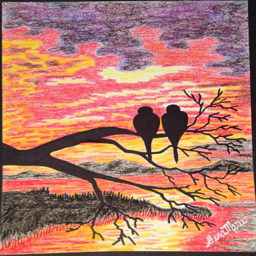
did this on spring break .